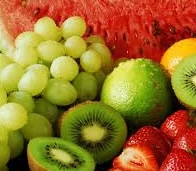
Label: trash